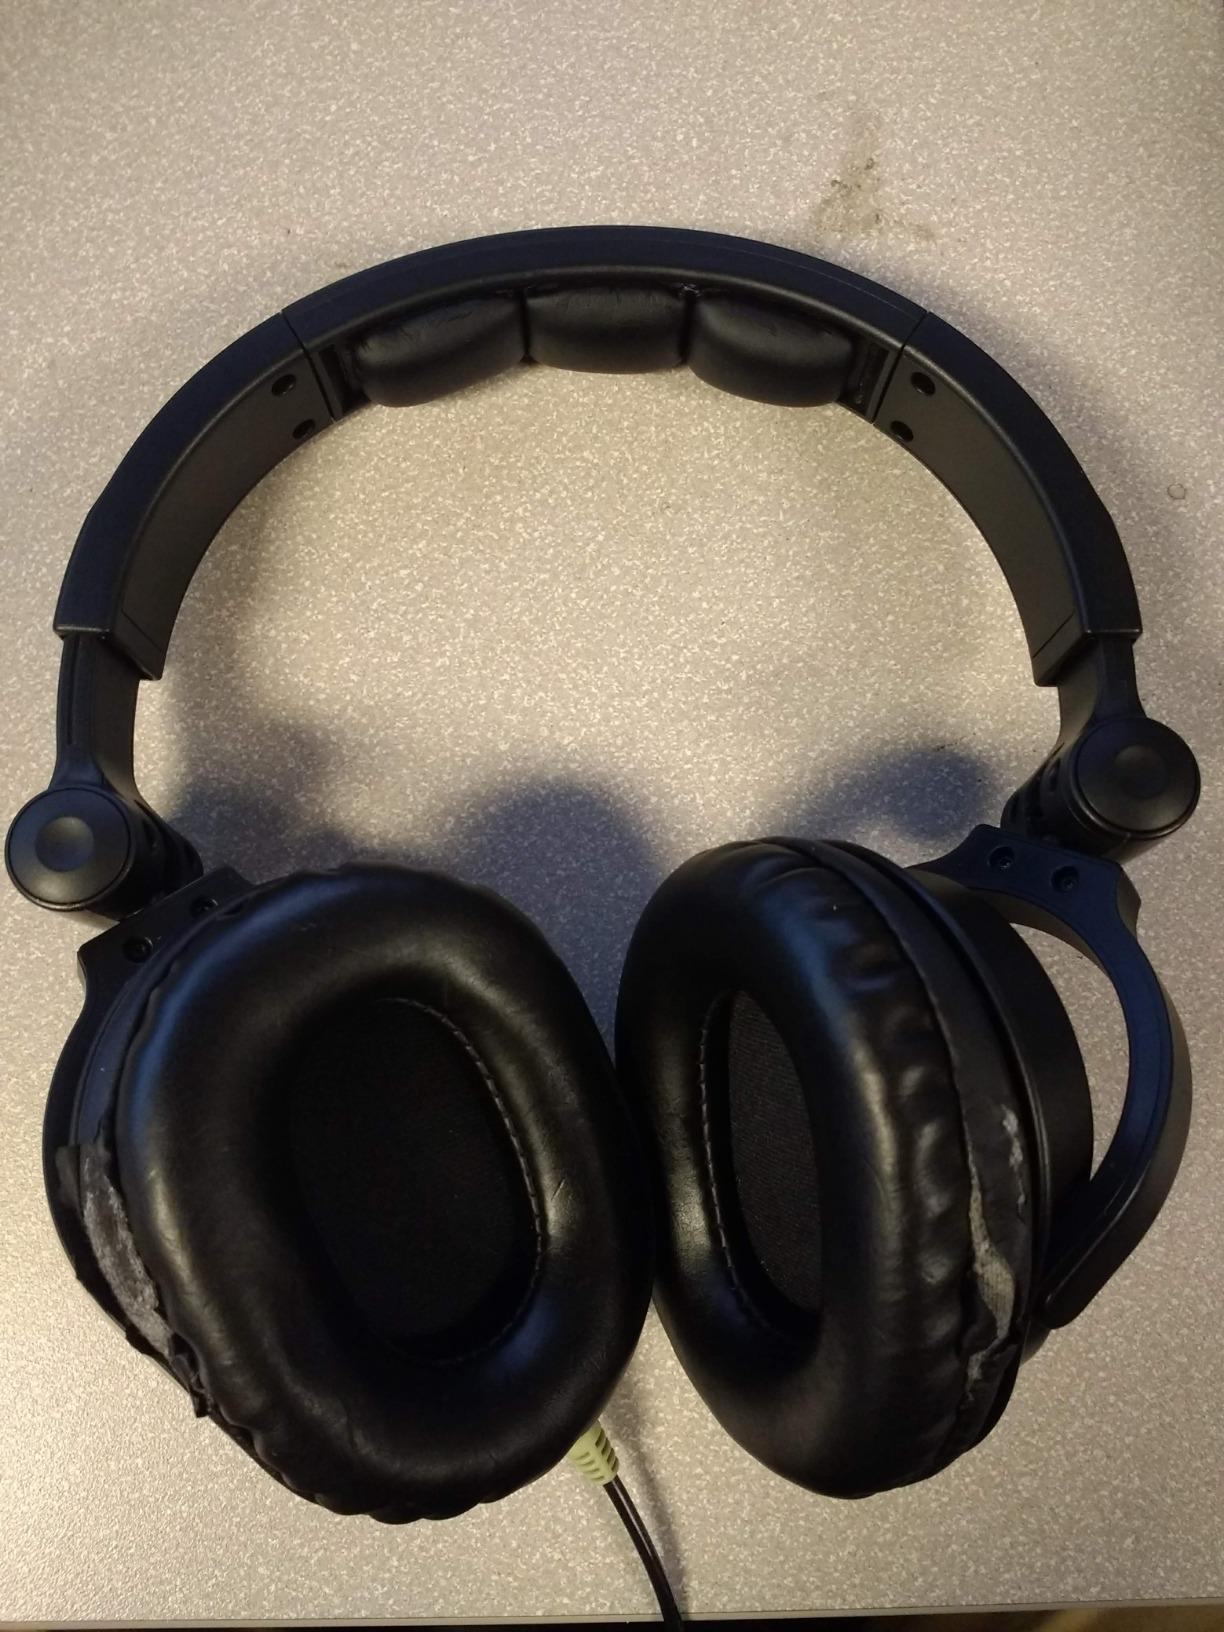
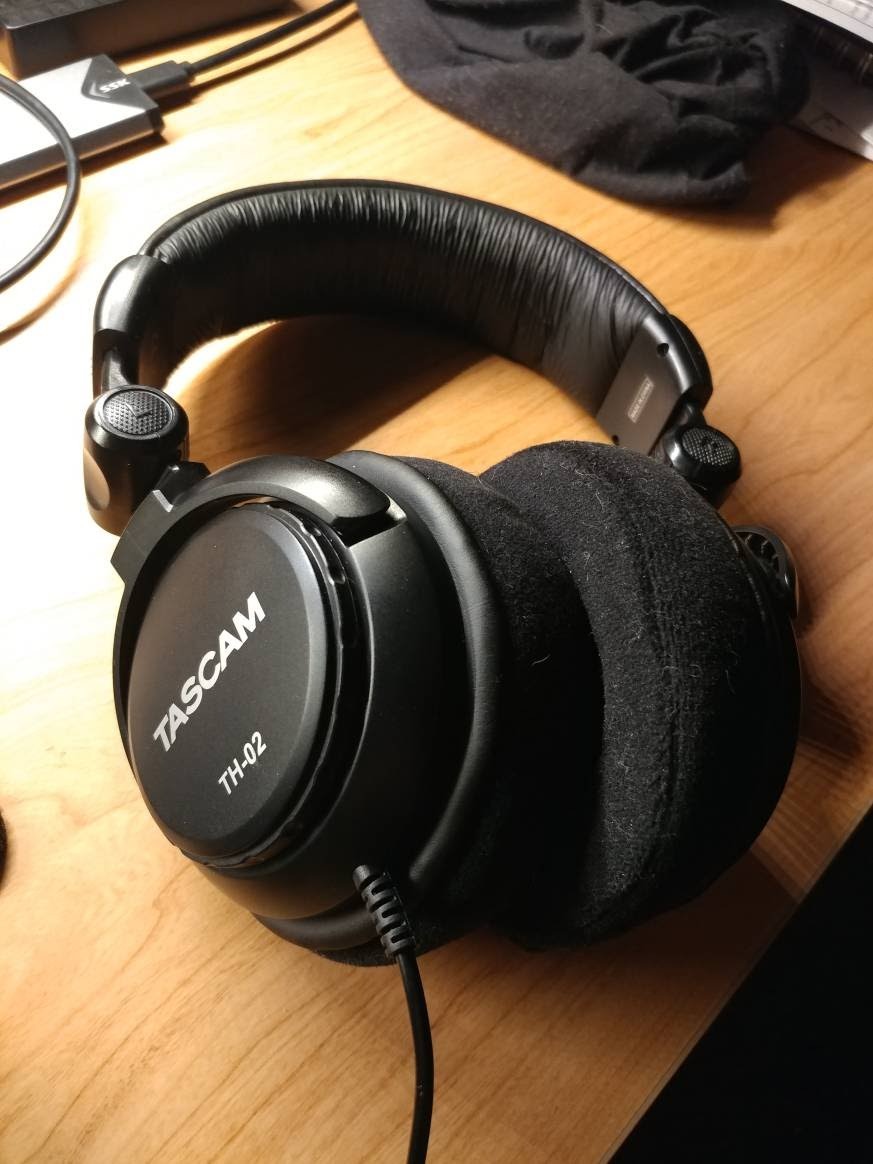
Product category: headphones
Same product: no